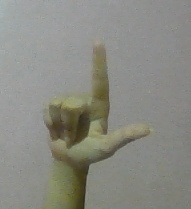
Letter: laam